Municipality of Lidcombe

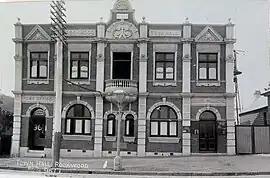
Lidcombe (formerly Rookwood) Town Hall, on Church Street, was the seat of the council from 1897 to 1948.

The Municipality of Lidcombe was a local government area in the Western region of Sydney, New South Wales, Australia. The municipality was proclaimed as the Borough of Rookwood on 8 December 1891 and was renamed to the Municipality of Lidcombe, a portmanteau of two mayor's names, in order to differentiate itself from the expanding necropolis, from 15 October 1913. It included the modern suburbs of Rookwood, Lidcombe, Homebush Bay (now Sydney Olympic Park and Wentworth Point), Berala and parts of Newington, Silverwater, Homebush West and Regents Park. From 1 January 1949, the council was amalgamated into the Municipality of Auburn, with the passing of the "Local Government (Areas) Act 1948".